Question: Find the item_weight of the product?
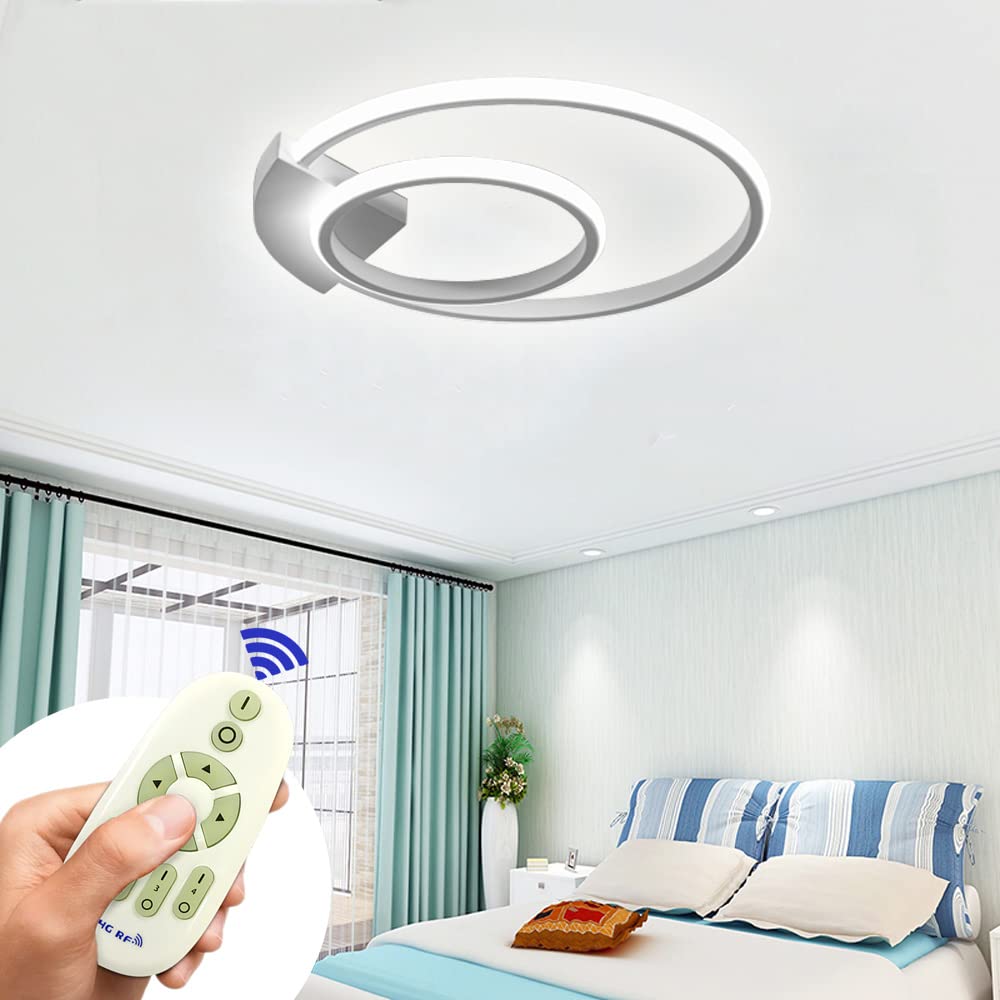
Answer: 4.0 gram